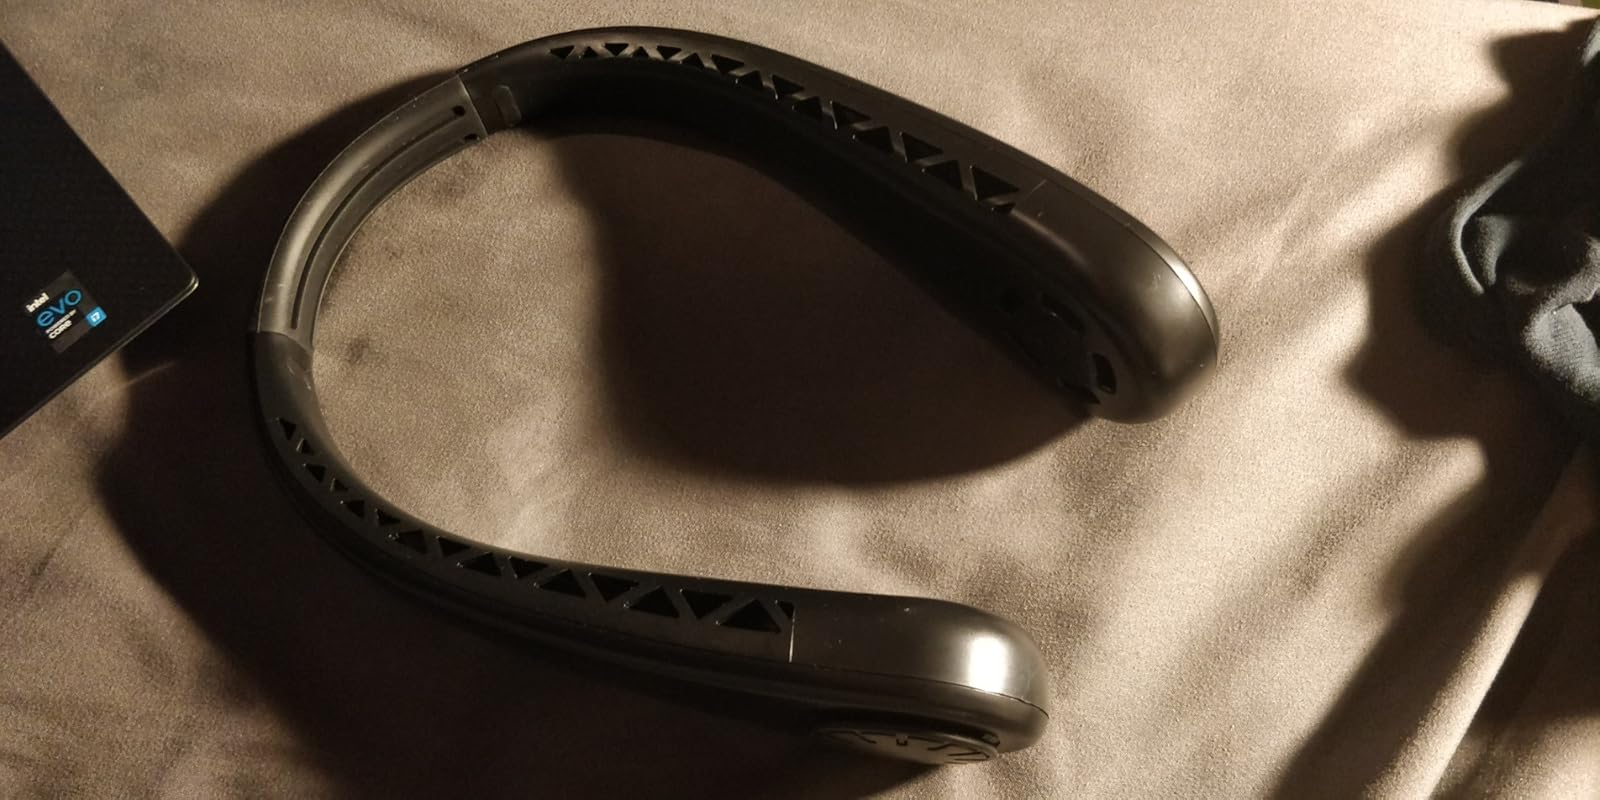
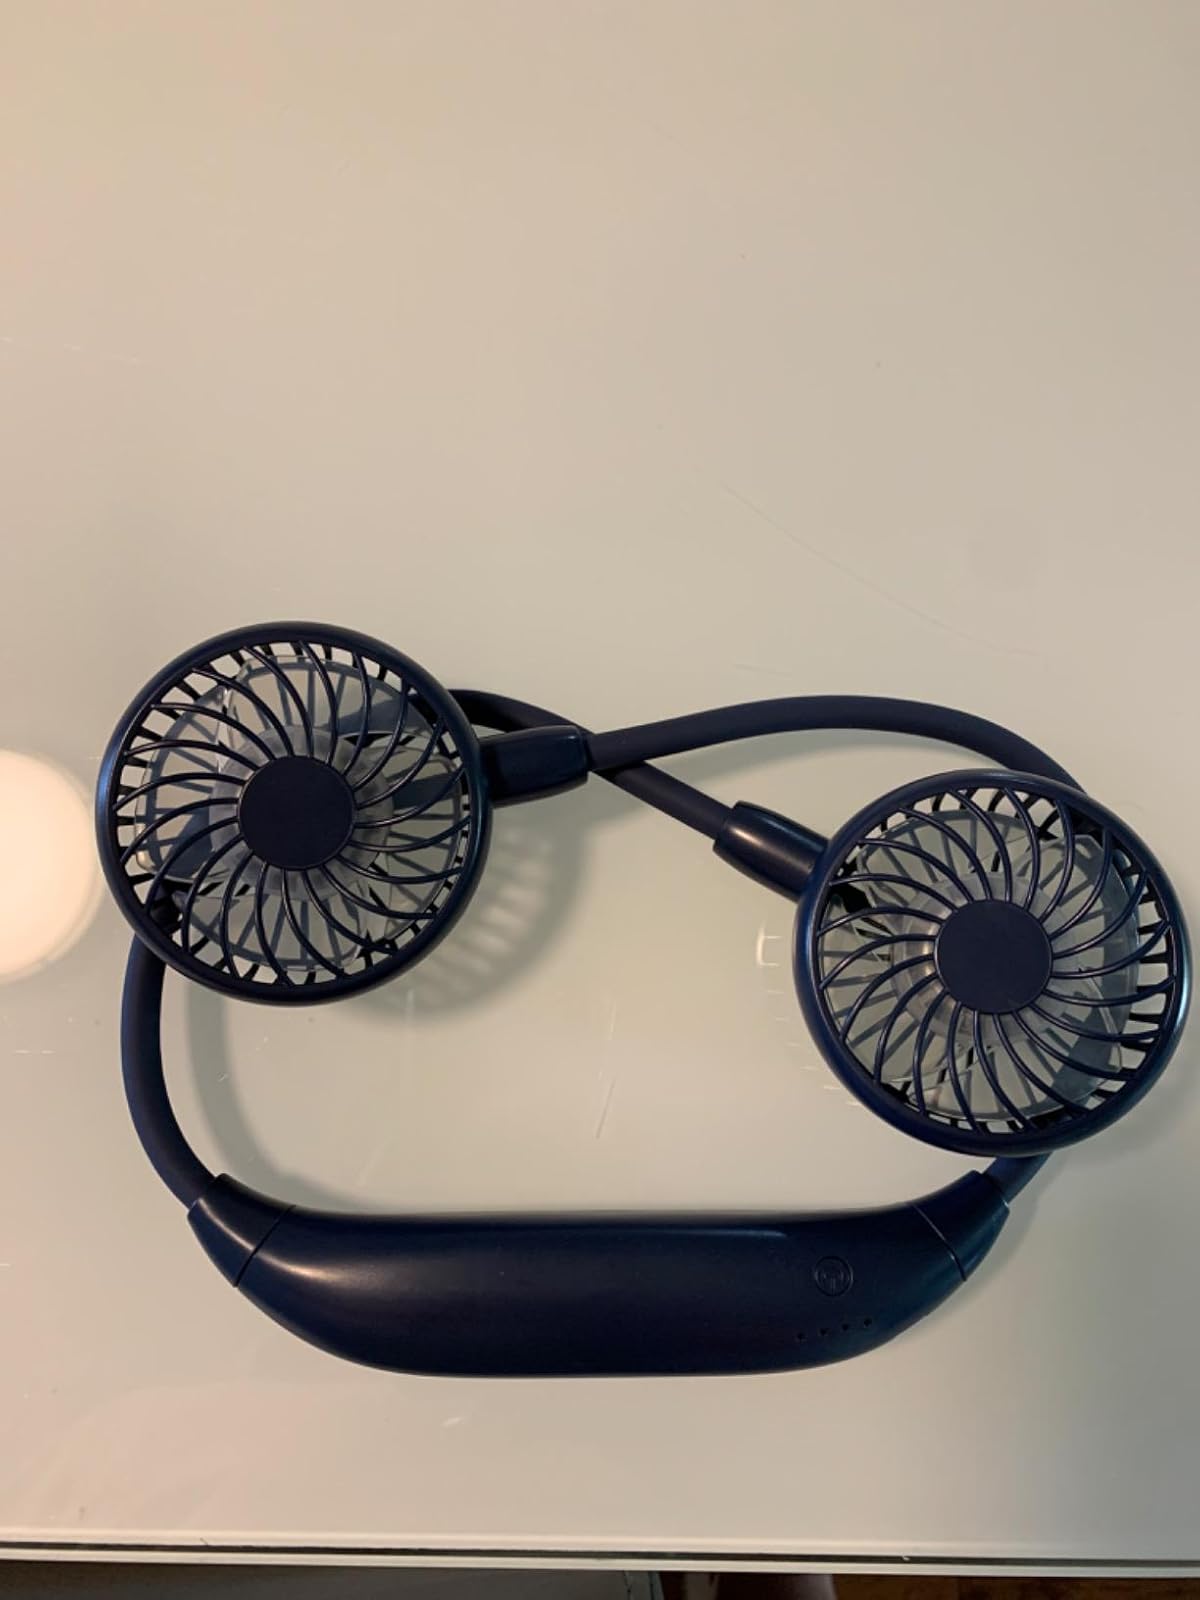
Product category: fan
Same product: no